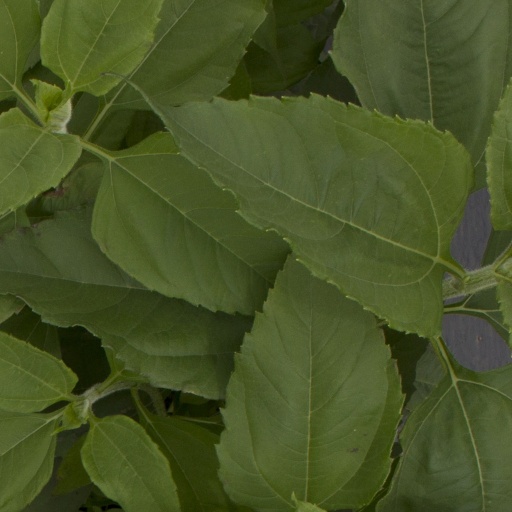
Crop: Jerusalem artichoke